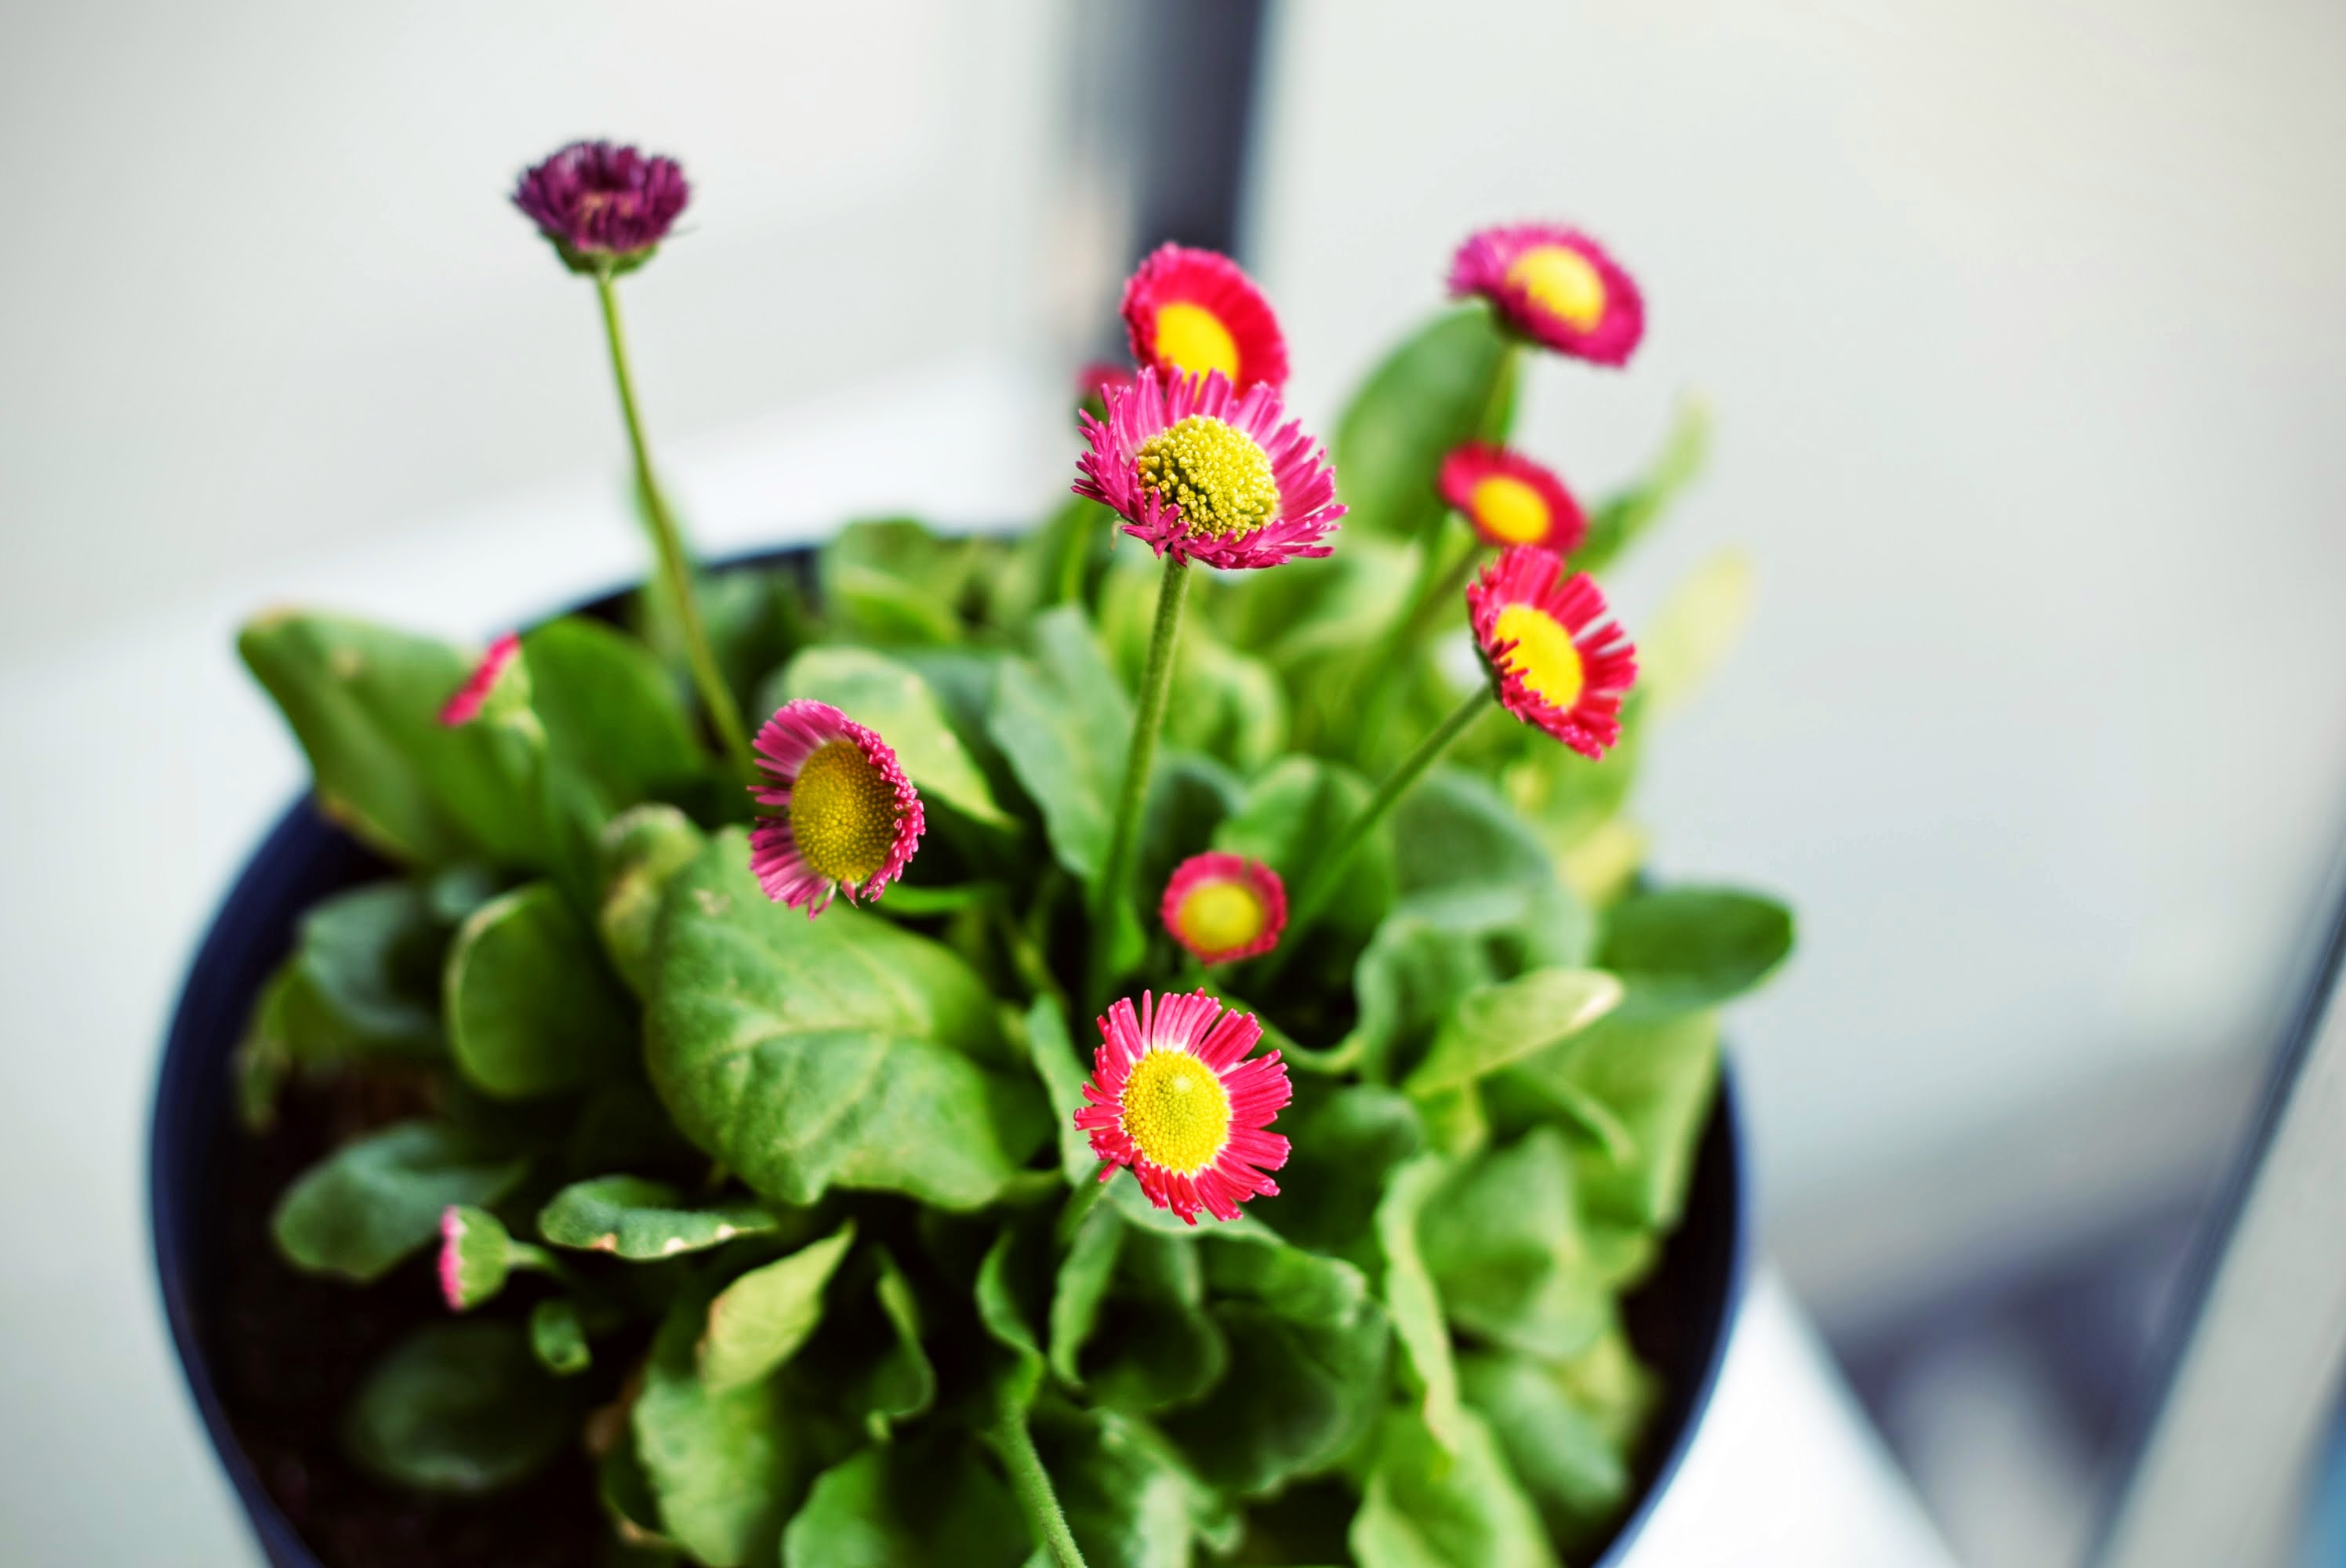
growth, plant, flower, petal, bouquet, green, red, produce, blooming, colorful, garden, pink, flora, still life, flowers, close up, flower pot, leaves, bright, blossoms, beautiful, delicate, floristry, macro photography, blurred background, flowering plant, flower bouquet, floral design, land plant, flower arranging